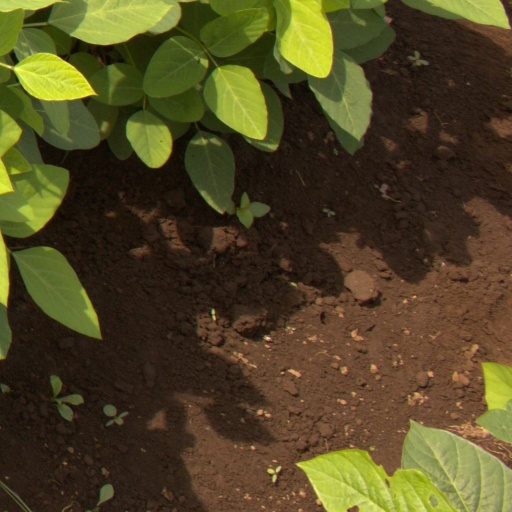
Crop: soybean